Bratton Clovelly

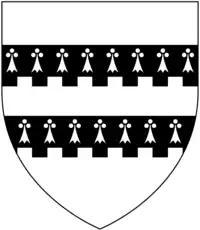
Arms of Burnby: "Argent, two bars counter-embattled ermines"

The estate of Burnby ("alias" Burneby, Burnaby, Bunbury, etc.) is not listed in the Domesday Book of 1086 but in 1810 "Bunbury" was described as "the principal estate in the parish", and was then the property of John Hawkes of Okehampton. It had long been the seat of the Burnby family, as stated by Risdon (d.1640):